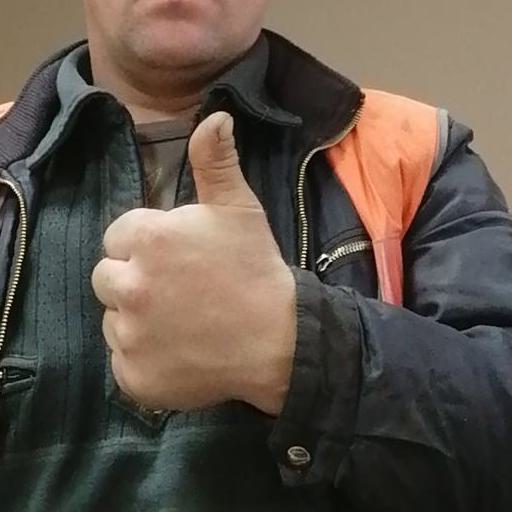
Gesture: like